European Central Bank

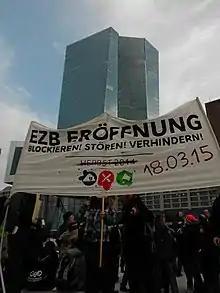
Demonstration of the Blockupy movement in front of the ECB (2014)

Raising interest rates is a strategic move by the ECB with specific aims: to decelerate economic activity, stabilize inflation expectations, and steer towards lower inflation levels. Studies have shown that as interest rates rise, the price on the world market does not really change. However, the Euro becomes more attractive to investors, leading to its appreciation against other currencies. This change benefits households paying for gas in Euros, as it translates into lower prices for dollar-traded oil.